Horsell Common (band)

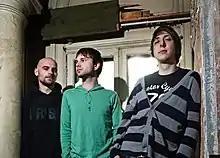

Horsell Common were an Australian band from Melbourne, Victoria. They made their live debut in early 2002, following this up with a string of EPs, and released their first full-length album "The Rescue" on 29 September 2007. The album peaked at number 100 on the ARIA Charts.